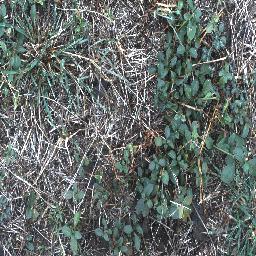
Label: negative